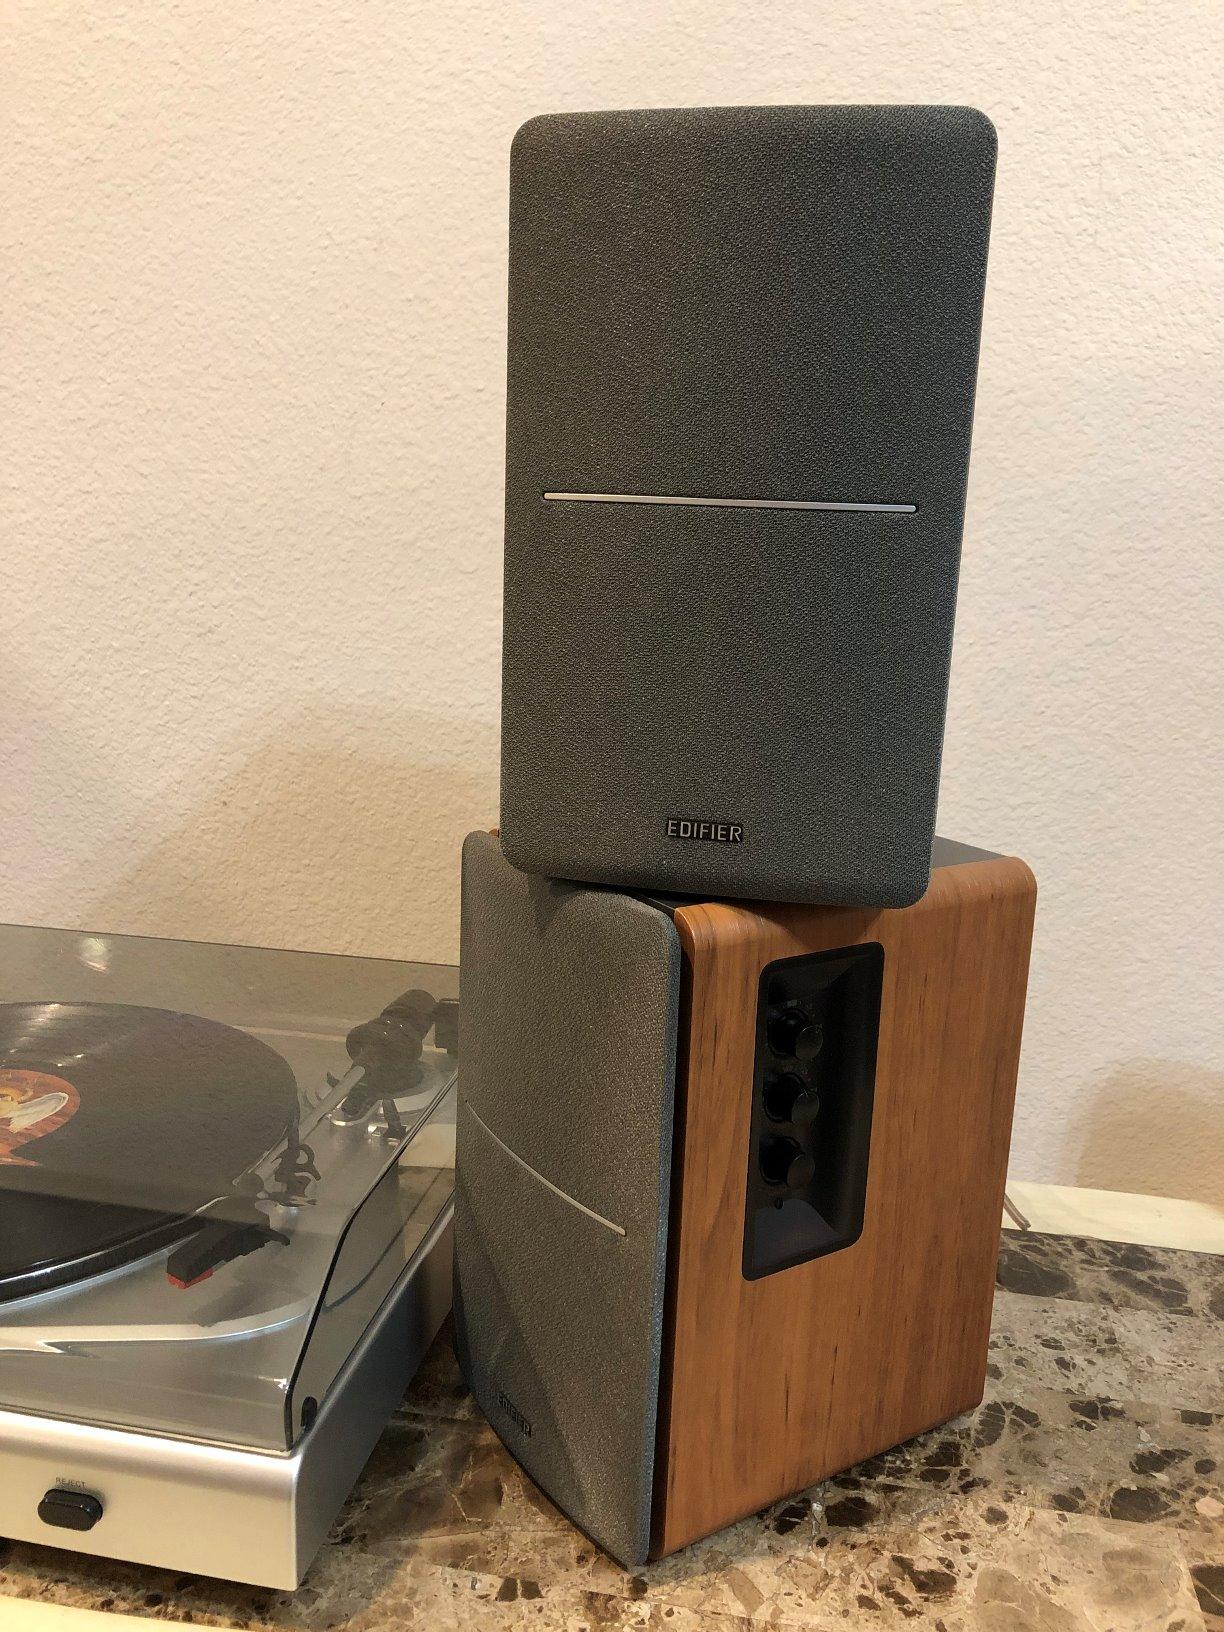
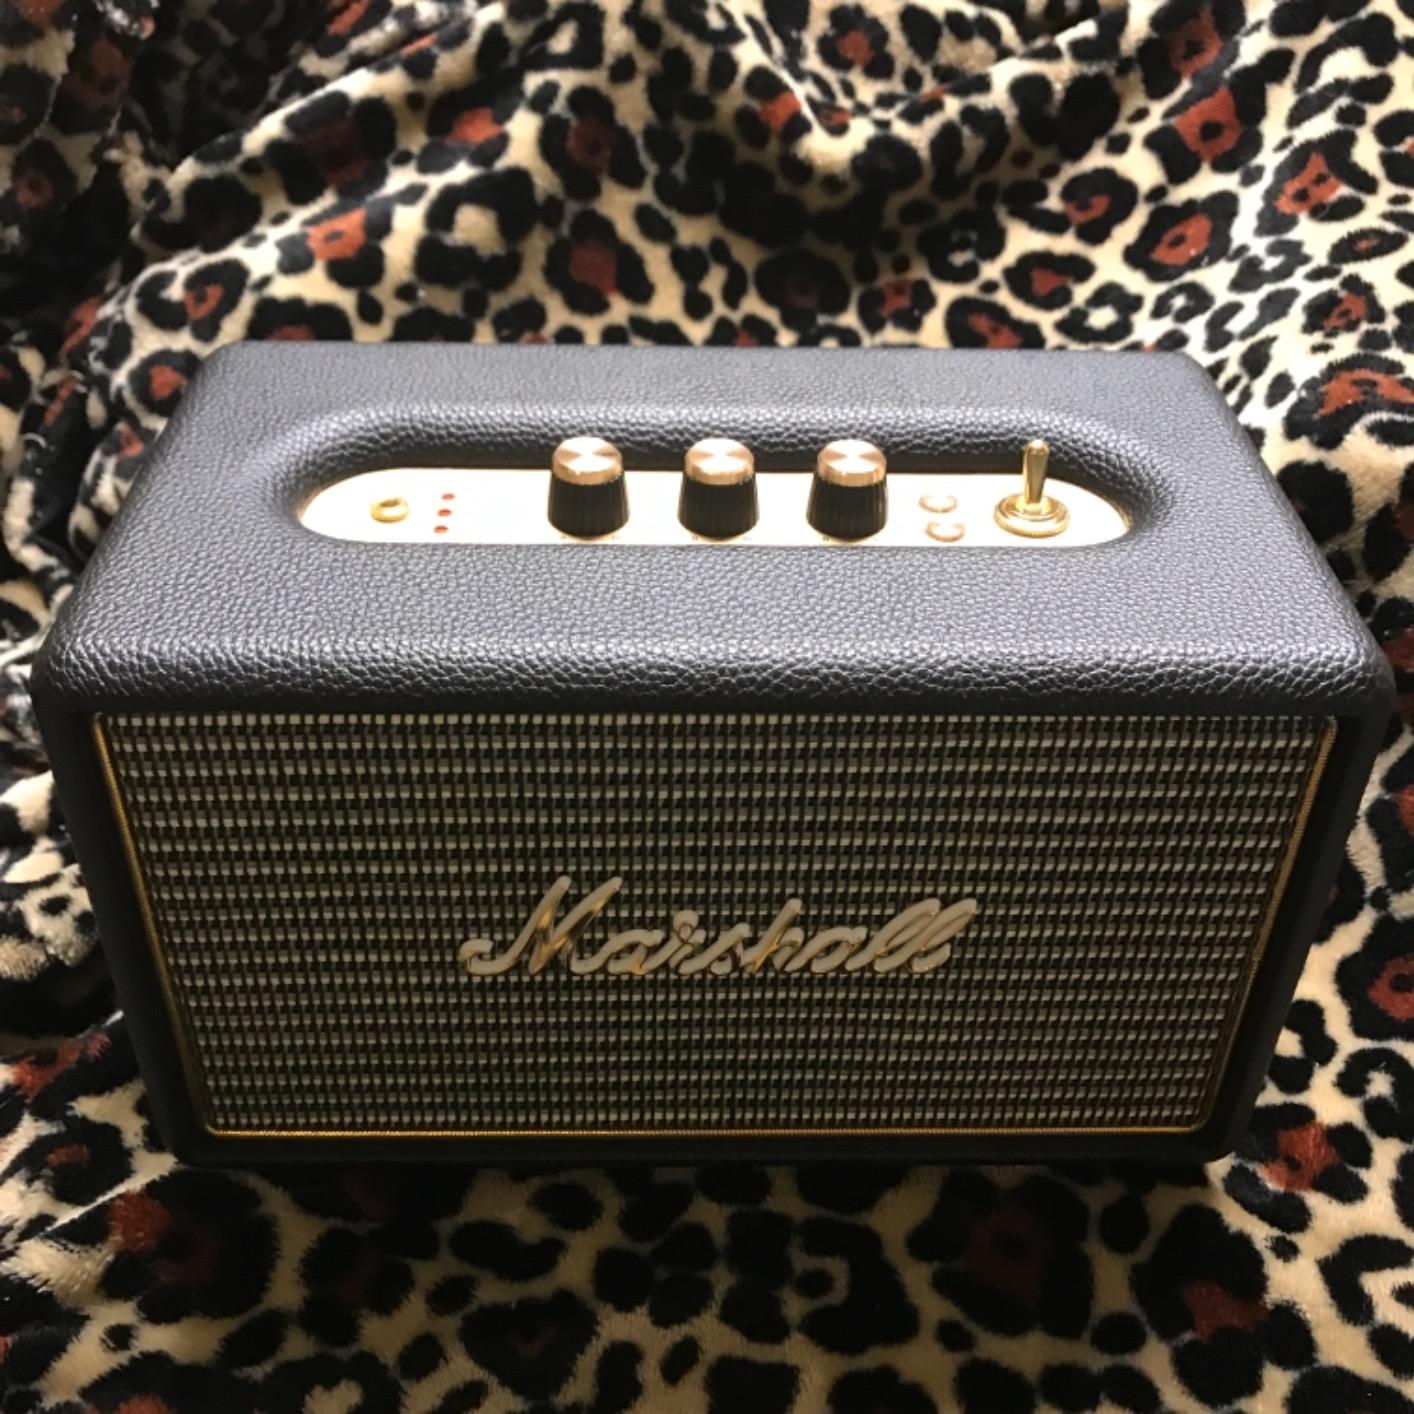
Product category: speaker
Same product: no